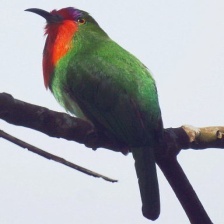
Species: RED BEARDED BEE EATER
Scientific name: NYCTYORNIS AMICTUS
ImageNet parent category: bee_eater